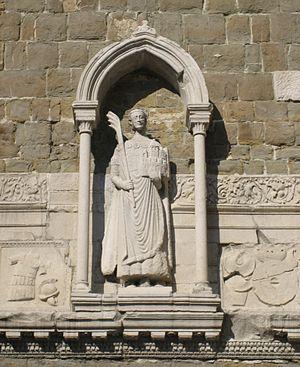
Juste de Trieste a été martyrisé sous le règne de l'empereur Dioclétien, en 303, à Aquilée.